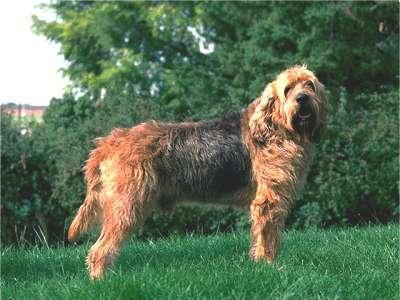
otterhound